2012 Los Angeles Angels season

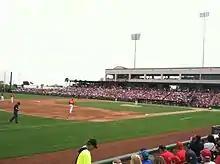
Tempe Diablo Stadium before a Spring training game

The Cactus League slate of games for the Angels began on Monday 1, March on the road against Oakland, a 9–1 Angels victory. Their first home game at Tempe Diablo Stadium was a 6–2 win on Tuesday, March 6 against the Chicago White Sox.